Dan Dare

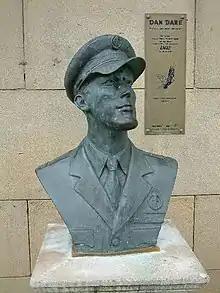
Bust of Dan Dare in Southport

Dan Dare appeared on the cover of the first issue of the weekly comic strip magazine, "Eagle", on 14 April 1950. There were two large colour pages of his story per issue. The artwork was of a high quality, the product of artists in a studio called the Old Bakehouse in Churchtown, Southport, Lancashire. The Eagle's founder, the Rev John Marcus Harston Morris, was vicar of the Southport church of St James at the time. It had scale models of spaceships, and models in costume as reference for the artists. Occasionally, "Eagle" incorporated "centrefolds" of the fictional spaceships, such as Dan's ship the "Anastasia", reminiscent of cutaway drawings of aircraft in aviation magazines or even in "Eagle" itself. The storylines were long and complex, sometimes lasting more than a year. Later, artwork was produced at a studio in Hampson's house in Epsom, Surrey, where his production line techniques were continued.